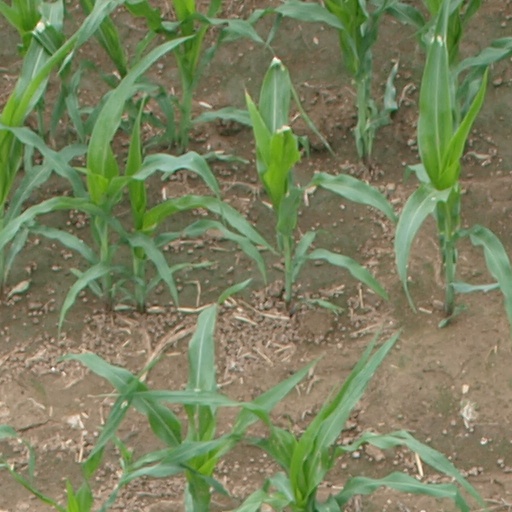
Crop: maize; corn